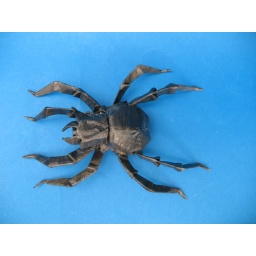
Wolf Spider by Brian chan. Folded from thin wrapping paper painted metallic sequine black both sides.Paper size 42*42 cm.